Český Šternberk

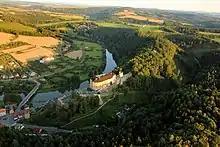
Aerial view of the castle and the bend of the river Sázava

The main landmark of the market town is the Český Šternberk Castle. It is one of oldest and most valuable aristocratic residences in the country, protected as a national cultural monument. Today it is open to the public and offers guided tours.